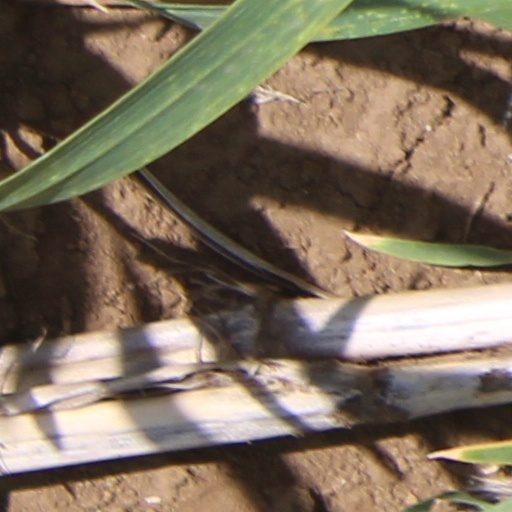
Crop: wheat